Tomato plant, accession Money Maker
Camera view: vertical (180 deg); turntable rotation: 330 degrees
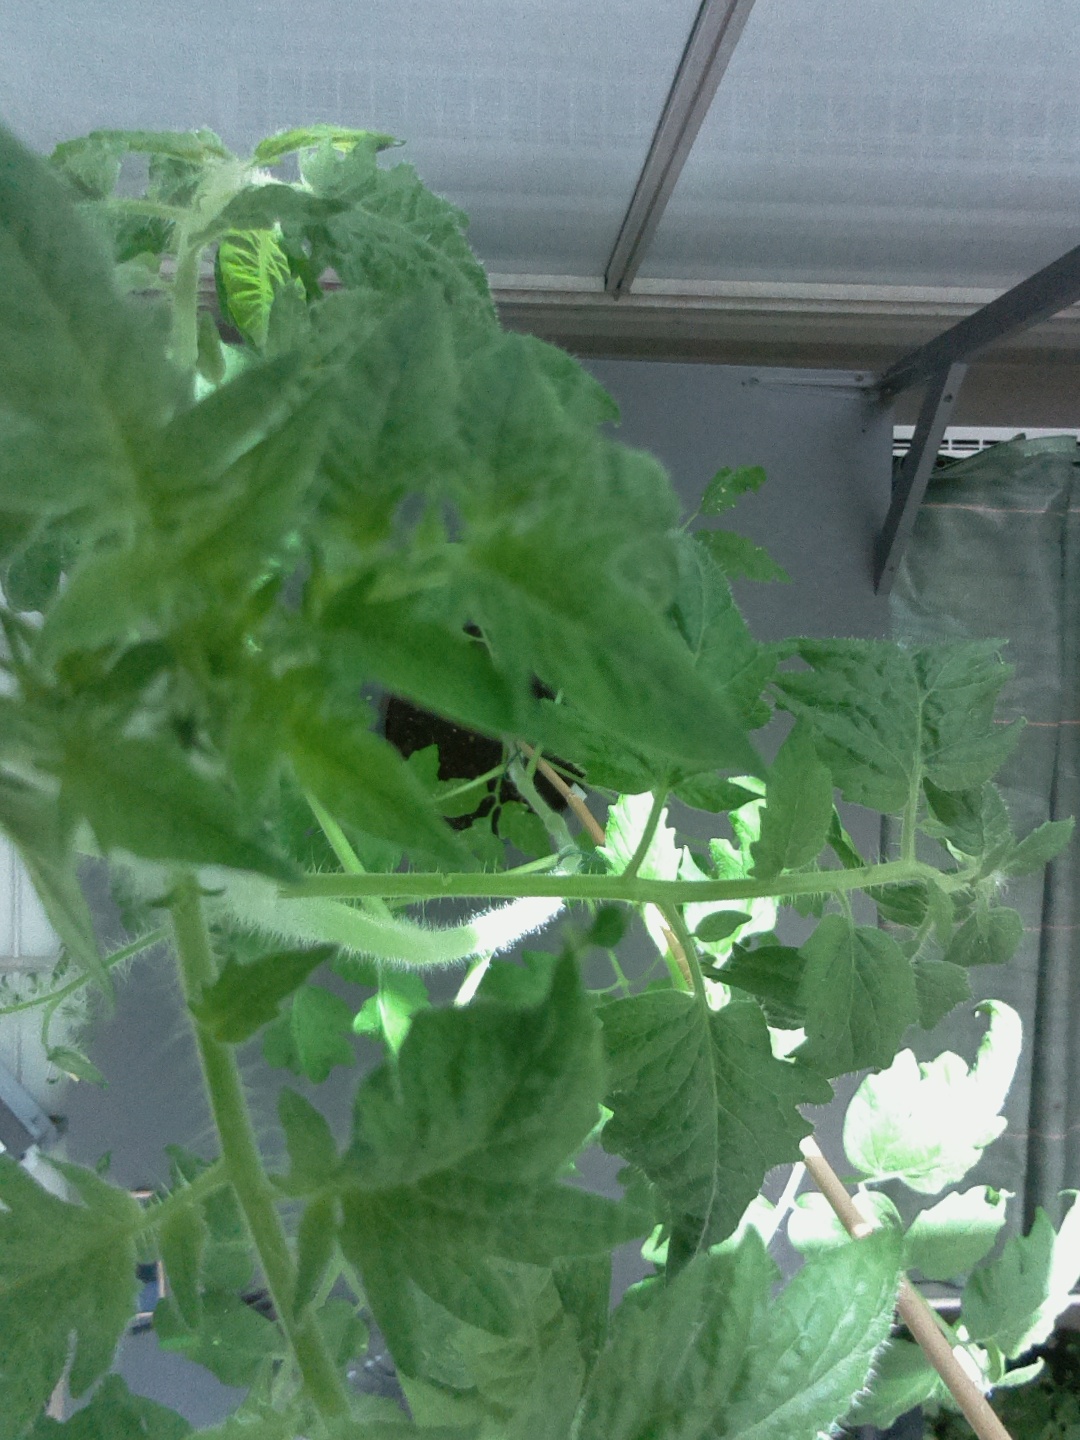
BBCH growth stage 52: 2 inflorescences visible